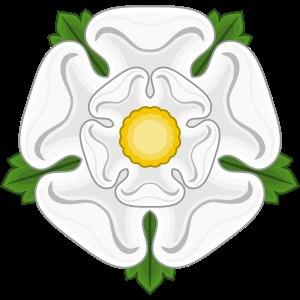
La Rose blanche d'York est une rose héraldique, emblème de la Maison d'York et, depuis, emblème floral du comté du Yorkshire en Angleterre.